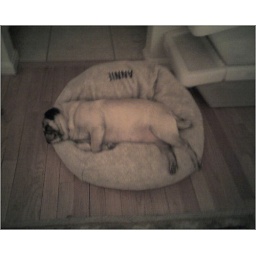
annie in her new dog bed